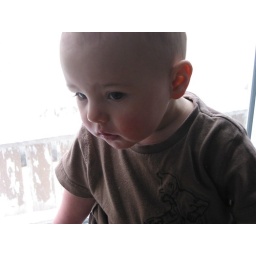
Sittin on the butcher block beside the kitchen window